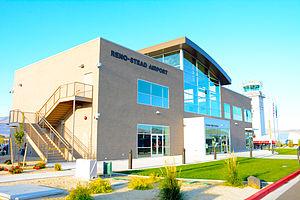
L'aéroport Reno Stead est un aéroport desservant la ville de Reno dans le Nevada, aux États-Unis.